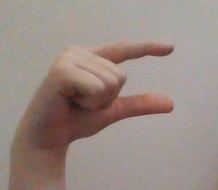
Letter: dal